Transcendence (2014 film)

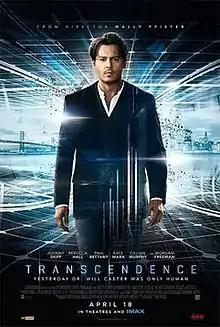
Theatrical release poster

Transcendence is a 2014 American science fiction thriller film directed by Wally Pfister (in his directorial debut) and written by Jack Paglen. The film stars Johnny Depp, Morgan Freeman, Rebecca Hall, Paul Bettany, Kate Mara, Cillian Murphy and Cole Hauser, and follows a group of scientists who race to finish an artificial intelligence project while being targeted by a radical anti-technology organization.